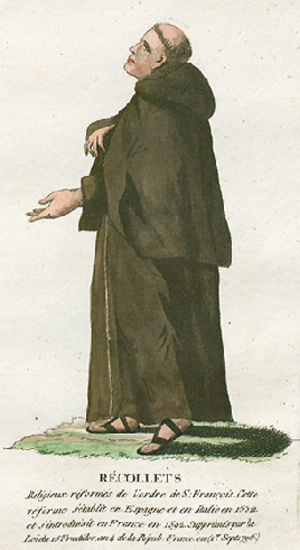
Collection de costumes de tous les ordres monastiques, supprimés à differentes époques, dans la ci-devant Belgique, Bruxelles, Philippe Joseph Maillart et sœur, 1811
Le couvent des Récollets ou couvent de Jérusalem était un couvent situé à Liège, fondé à la fin du XVᵉ siècle et appartenant à l'Ordre des récollets frères mineurs, Ordre franciscain. Ce couvent, installé dans le quartier d'Outremeuse, rue Georges Simenon, le long des murailles de la Cité, hébergera jusqu'à plus de 80 pères, et va participer à la vie de la Cité de Liège jusqu'à la Révolution française. Entièrement rénové, le bâtiment accueille actuellement l'auberge de jeunesse Georges Simenon.
Les frères mineurs récollets forment un ordre mendiant de droit pontifical issu d'une réforme de l'ordre franciscain. En 1897, ils sont unis avec les réformés, les observants et les alcantarins pour former l'ordre des Frères mineurs.
Le Couvent franciscain de Boetendael était un couvent construit en 1463 et occupé à partir de 1467 par les franciscains. Il était situé sur le site du parc Brugmann, proche de la forêt de Soignes, commune d'Uccle, partie de la Région de Bruxelles-Capitale, entre l'avenue Brugmann et l'avenue Defré. Vendu comme bien national en 1796, une bonne partie des bâtiments furent détruit. Le domaine est alors passé entre les mains de riches bourgeois puis est devenu un lotissement.
Le couvent franciscain de Hal est un monastère érigé au XVIIᵉ siècle dans la ville flamande de Hal, dans la province du Brabant flamand. Il a abrité successivement l'ordre des Frères mineurs récollets et des Frères mineurs conventuels.